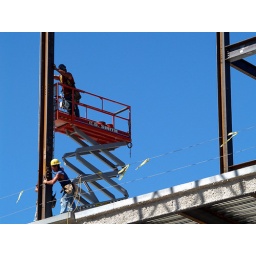
Steelworkers secure beam into place on new office building in La Crosse, Wisconsin, USA.